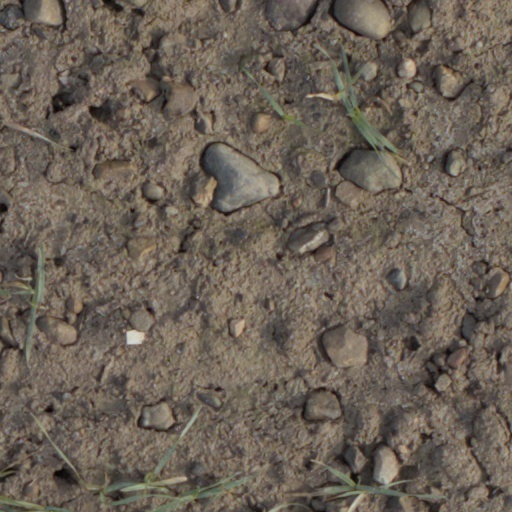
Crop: wheat